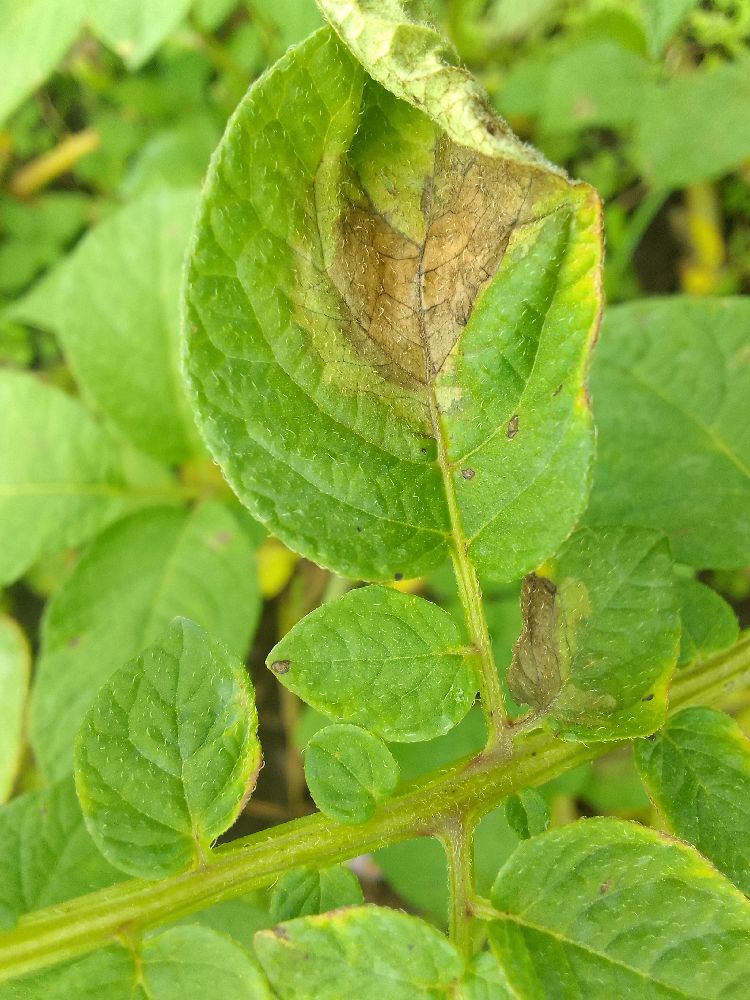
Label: Late blight